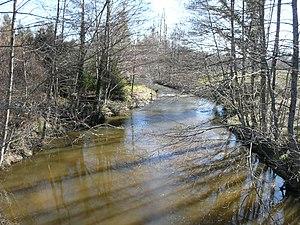
La Loue en aval de la route départementale 81E2, près du moulin du Pont, Sarlande, Dordogne, France.
Sarlande est une commune française située dans le département de la Dordogne, en région Nouvelle-Aquitaine.